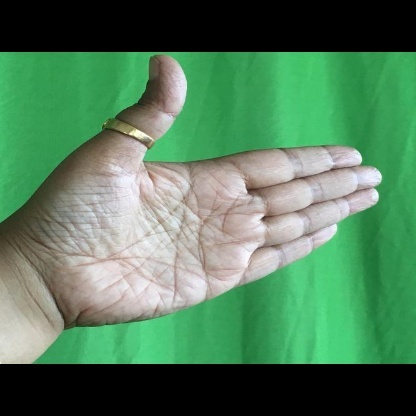
Mudra: Ardhachandran